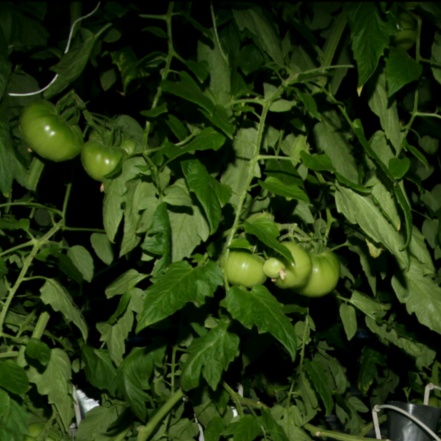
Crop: tomato